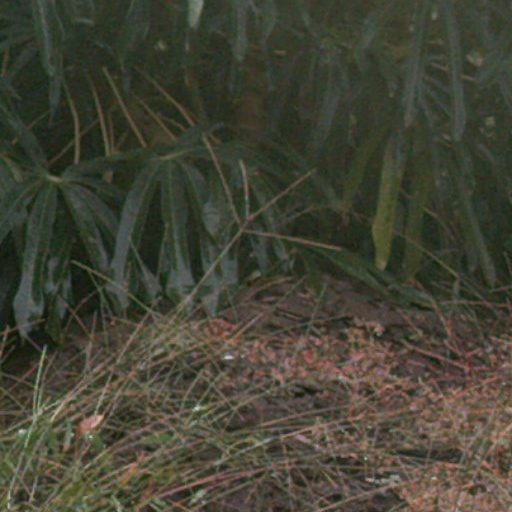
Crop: cassava